Military history of Haiti

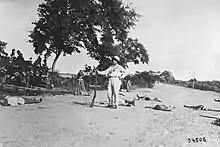
An American poses next to dead Haitian revolutionaries killed during an engagement with US marines during the American occupation of Haiti, November 1915

The United States administration of Haiti (1915–34) brought order and resulted in some economic and social development. At the same time, the United States overhauled Haiti's disintegrated military infrastructure. The Gendarmerie became the Garde d'Haïti in 1928; the Garde formed the core of Haiti's armed forces after the United States administration ended. The United States sought to establish a modern, apolitical military force in Haiti. On the surface, it succeeded; the organization, the training, and the equipment of the Garde all represented improvements over the military conditions existing before the occupation. However, the occupation resulted in decades-long political corruption and instability in the country.